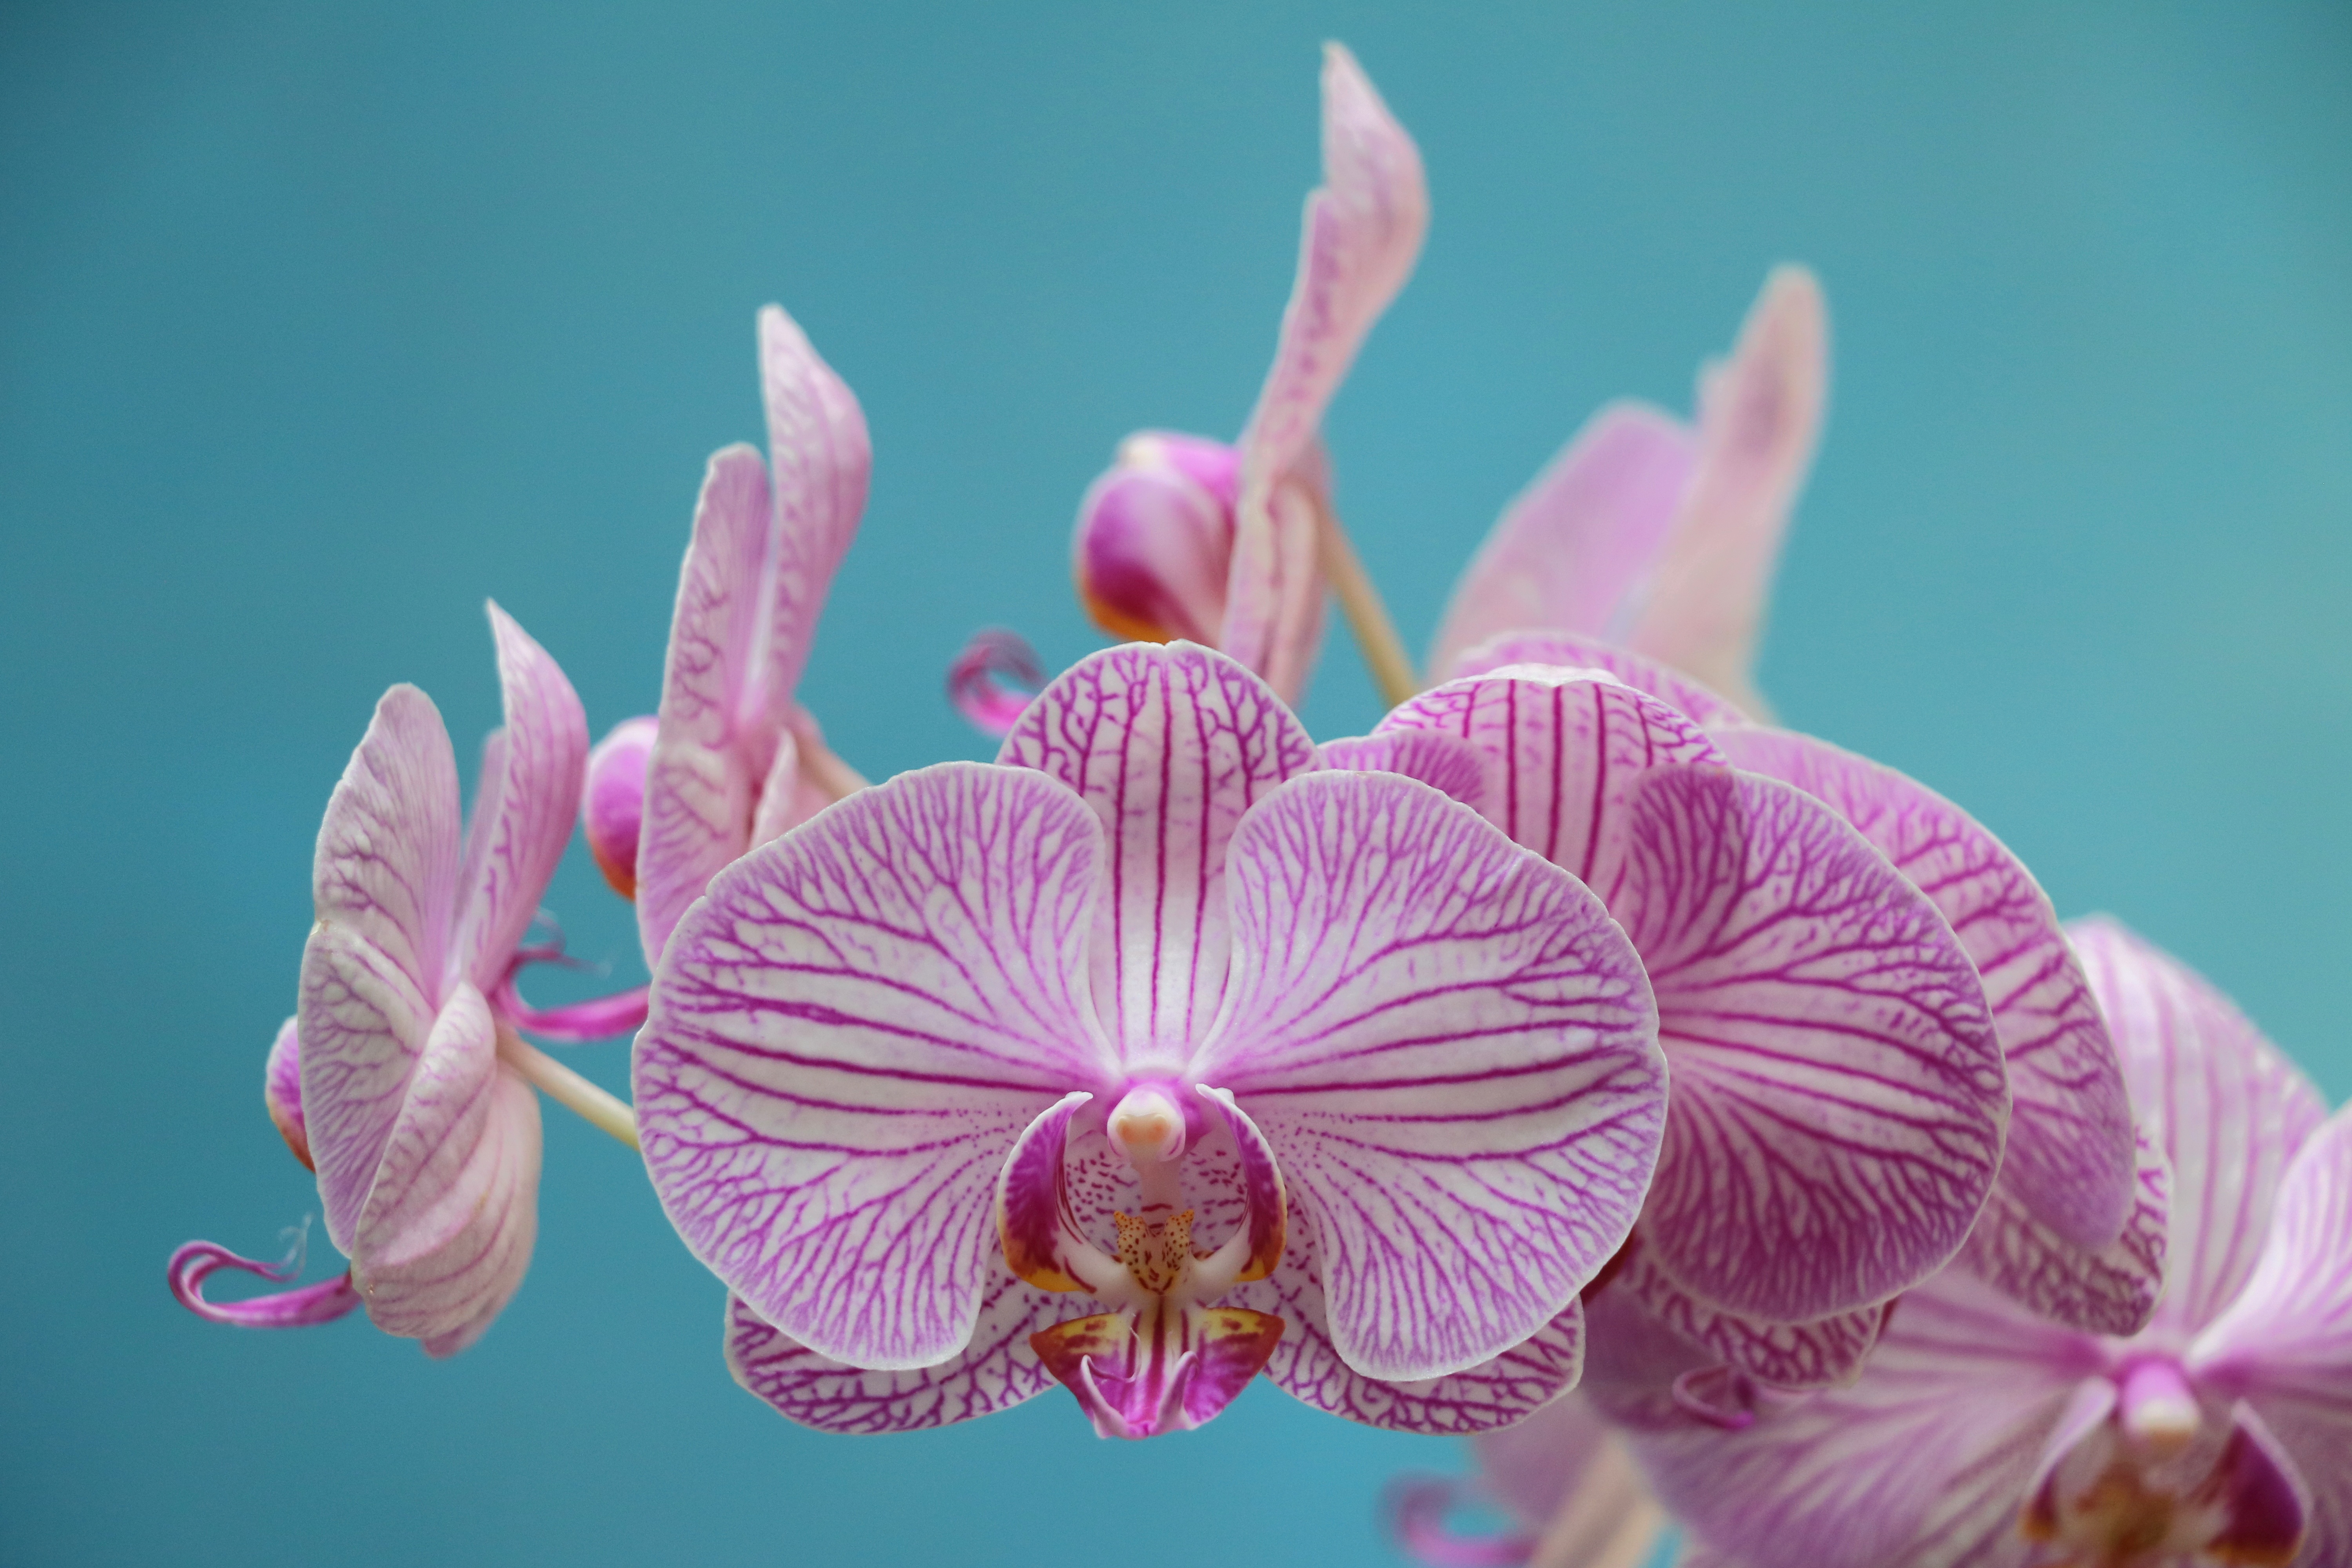
blossom, plant, flower, purple, petal, bloom, botany, pink, flora, orchid, close up, eye, violet, macro photography, flowering plant, cattleya, land plant, moth orchid, christmas orchid